Michael Kerins

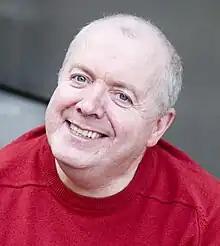

Michael Joseph Kerins (born 1952), is a Scottish-origined British writer and storyteller. Kerins was born in Glasgow in 1952. He has received a variety of awards for his works inside and outside of his area.